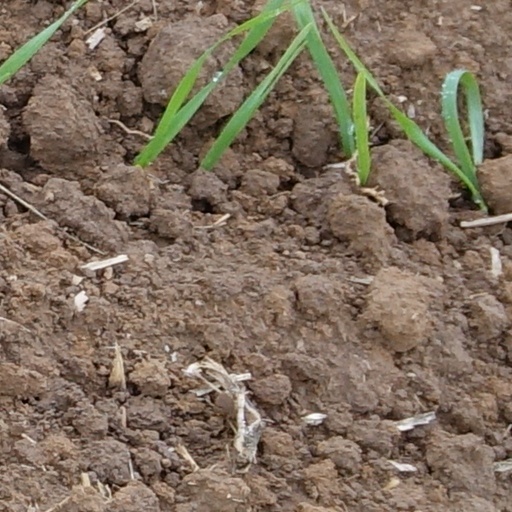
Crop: wheat